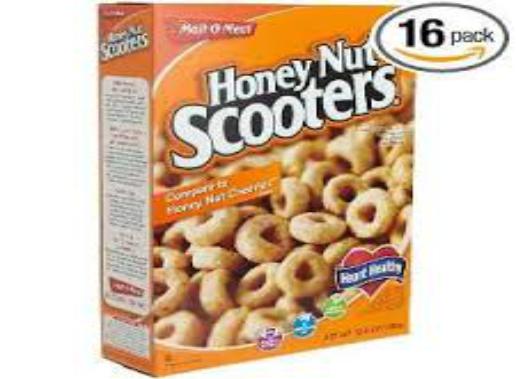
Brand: Honey Nut Toasty O's
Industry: Food